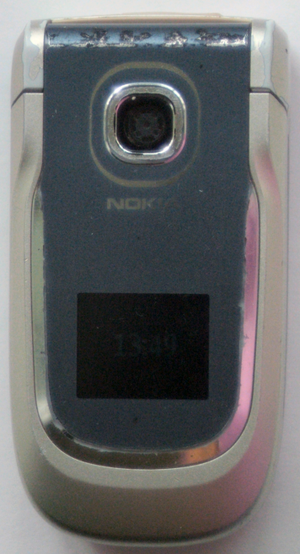
Nokia 2760
Nokia 2760 er en klapbar mobiltelefon, introduceret af Nokia i 2007 og fremstillet i Ungarn.